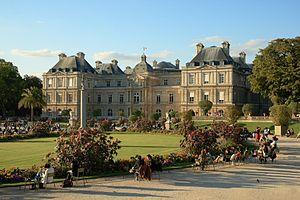
Le palais du Luxembourg, dans le jardin du Luxembourg, à Paris, au coucher du soleil. Русский: Люксембургский дворец в Люксембургском саду, Париж, на заходе солнца.